Taueki v R

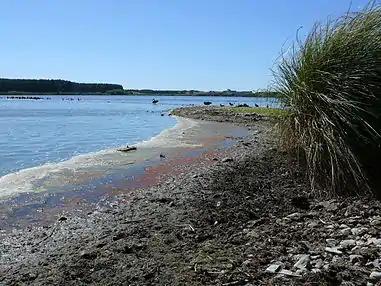
The shore of Lake Horowhenua.

At trial in the District Court, Taueki attempted to use section 56 of the Crimes Act 1961 to justify his assault on the club member in the boat: